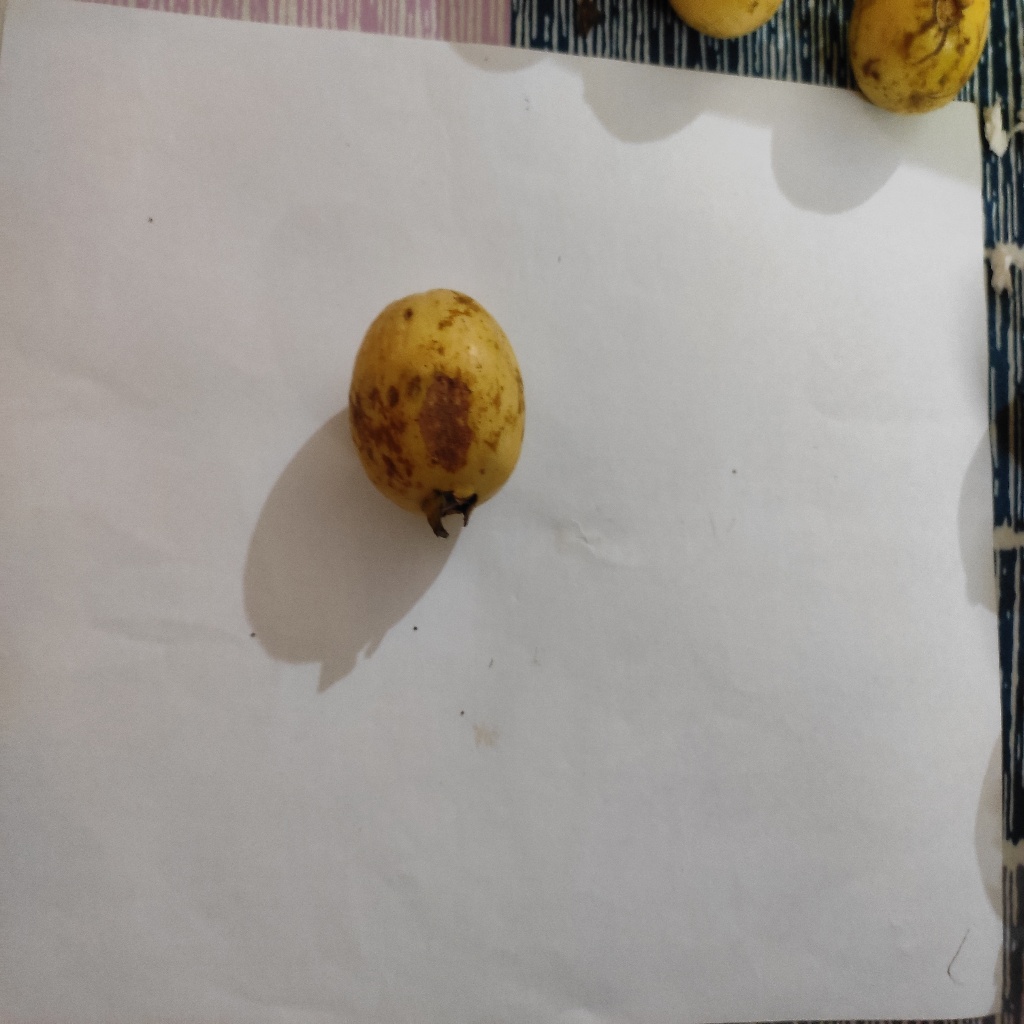
Crop: guava
Quality class: Class_B